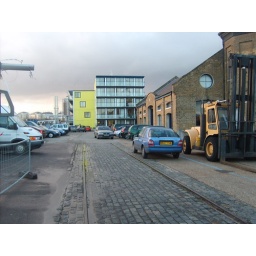
The yellow and glass building is made of recycled containers. The building is used by artist as live workspaces.